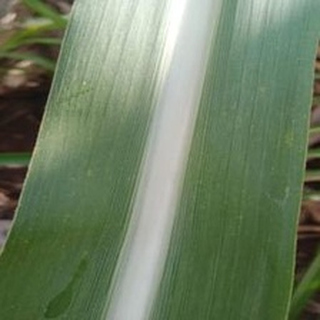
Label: healthy_sugarcane